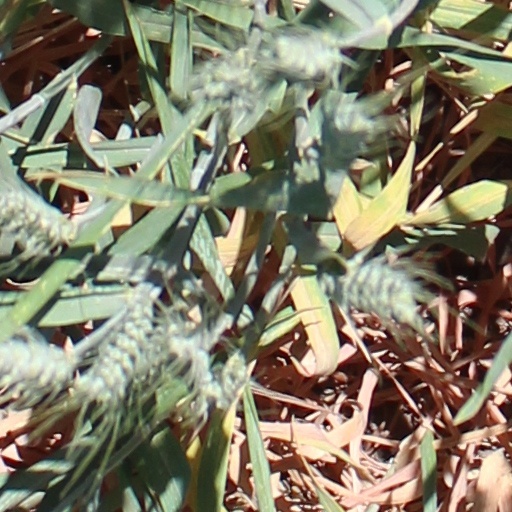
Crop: wheat